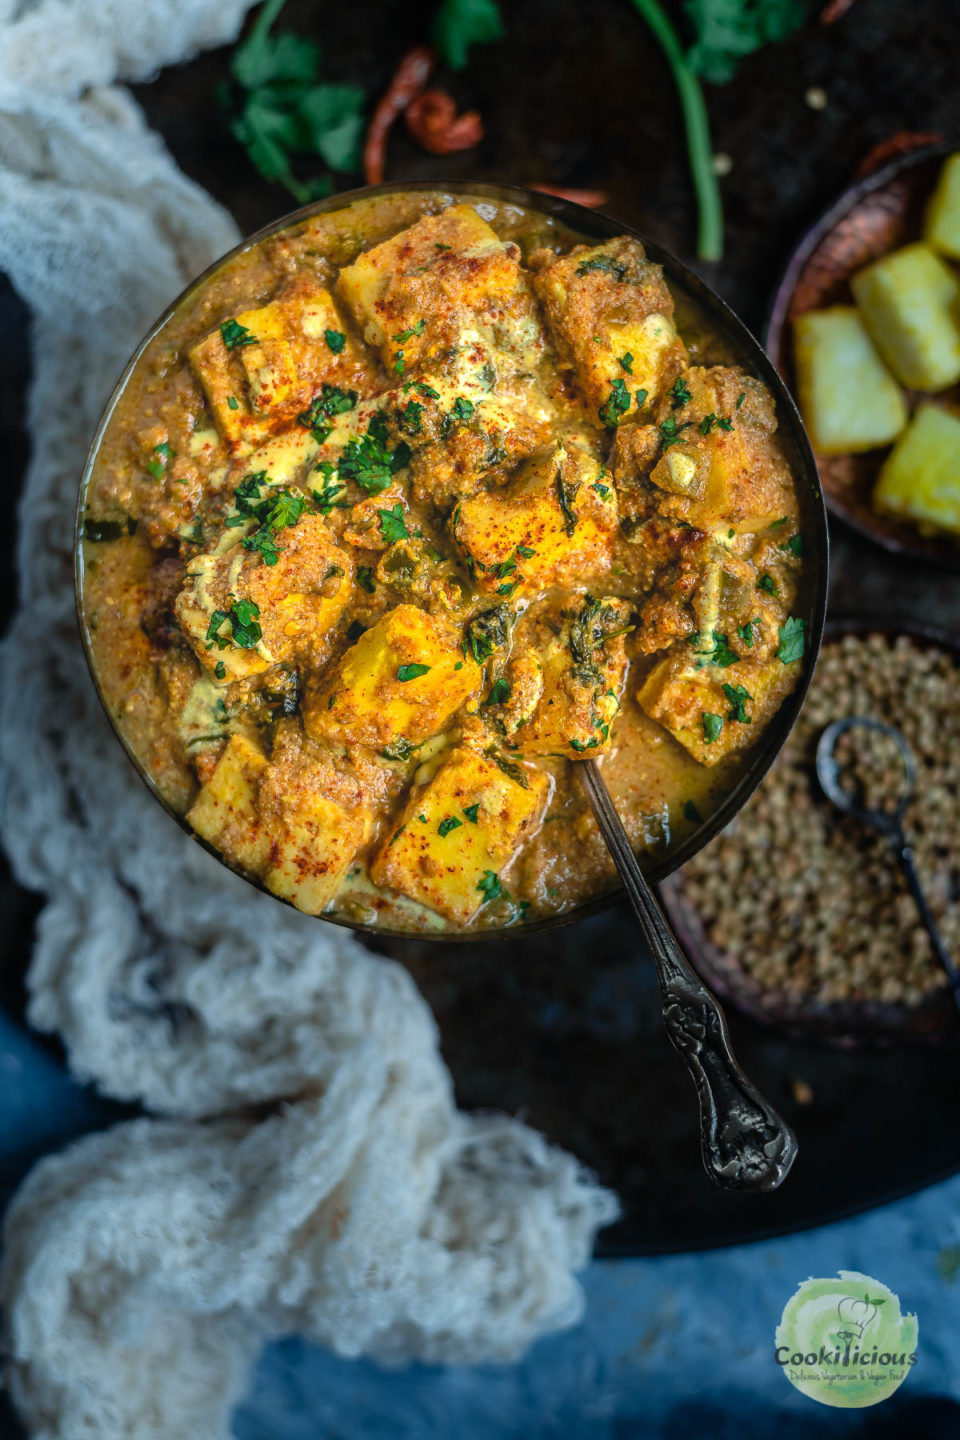
Dish: kadai_paneer